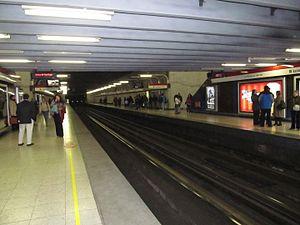
Manuel Montt est une station de la Ligne 1 du métro de Santiago, dans le commune de Providencia.